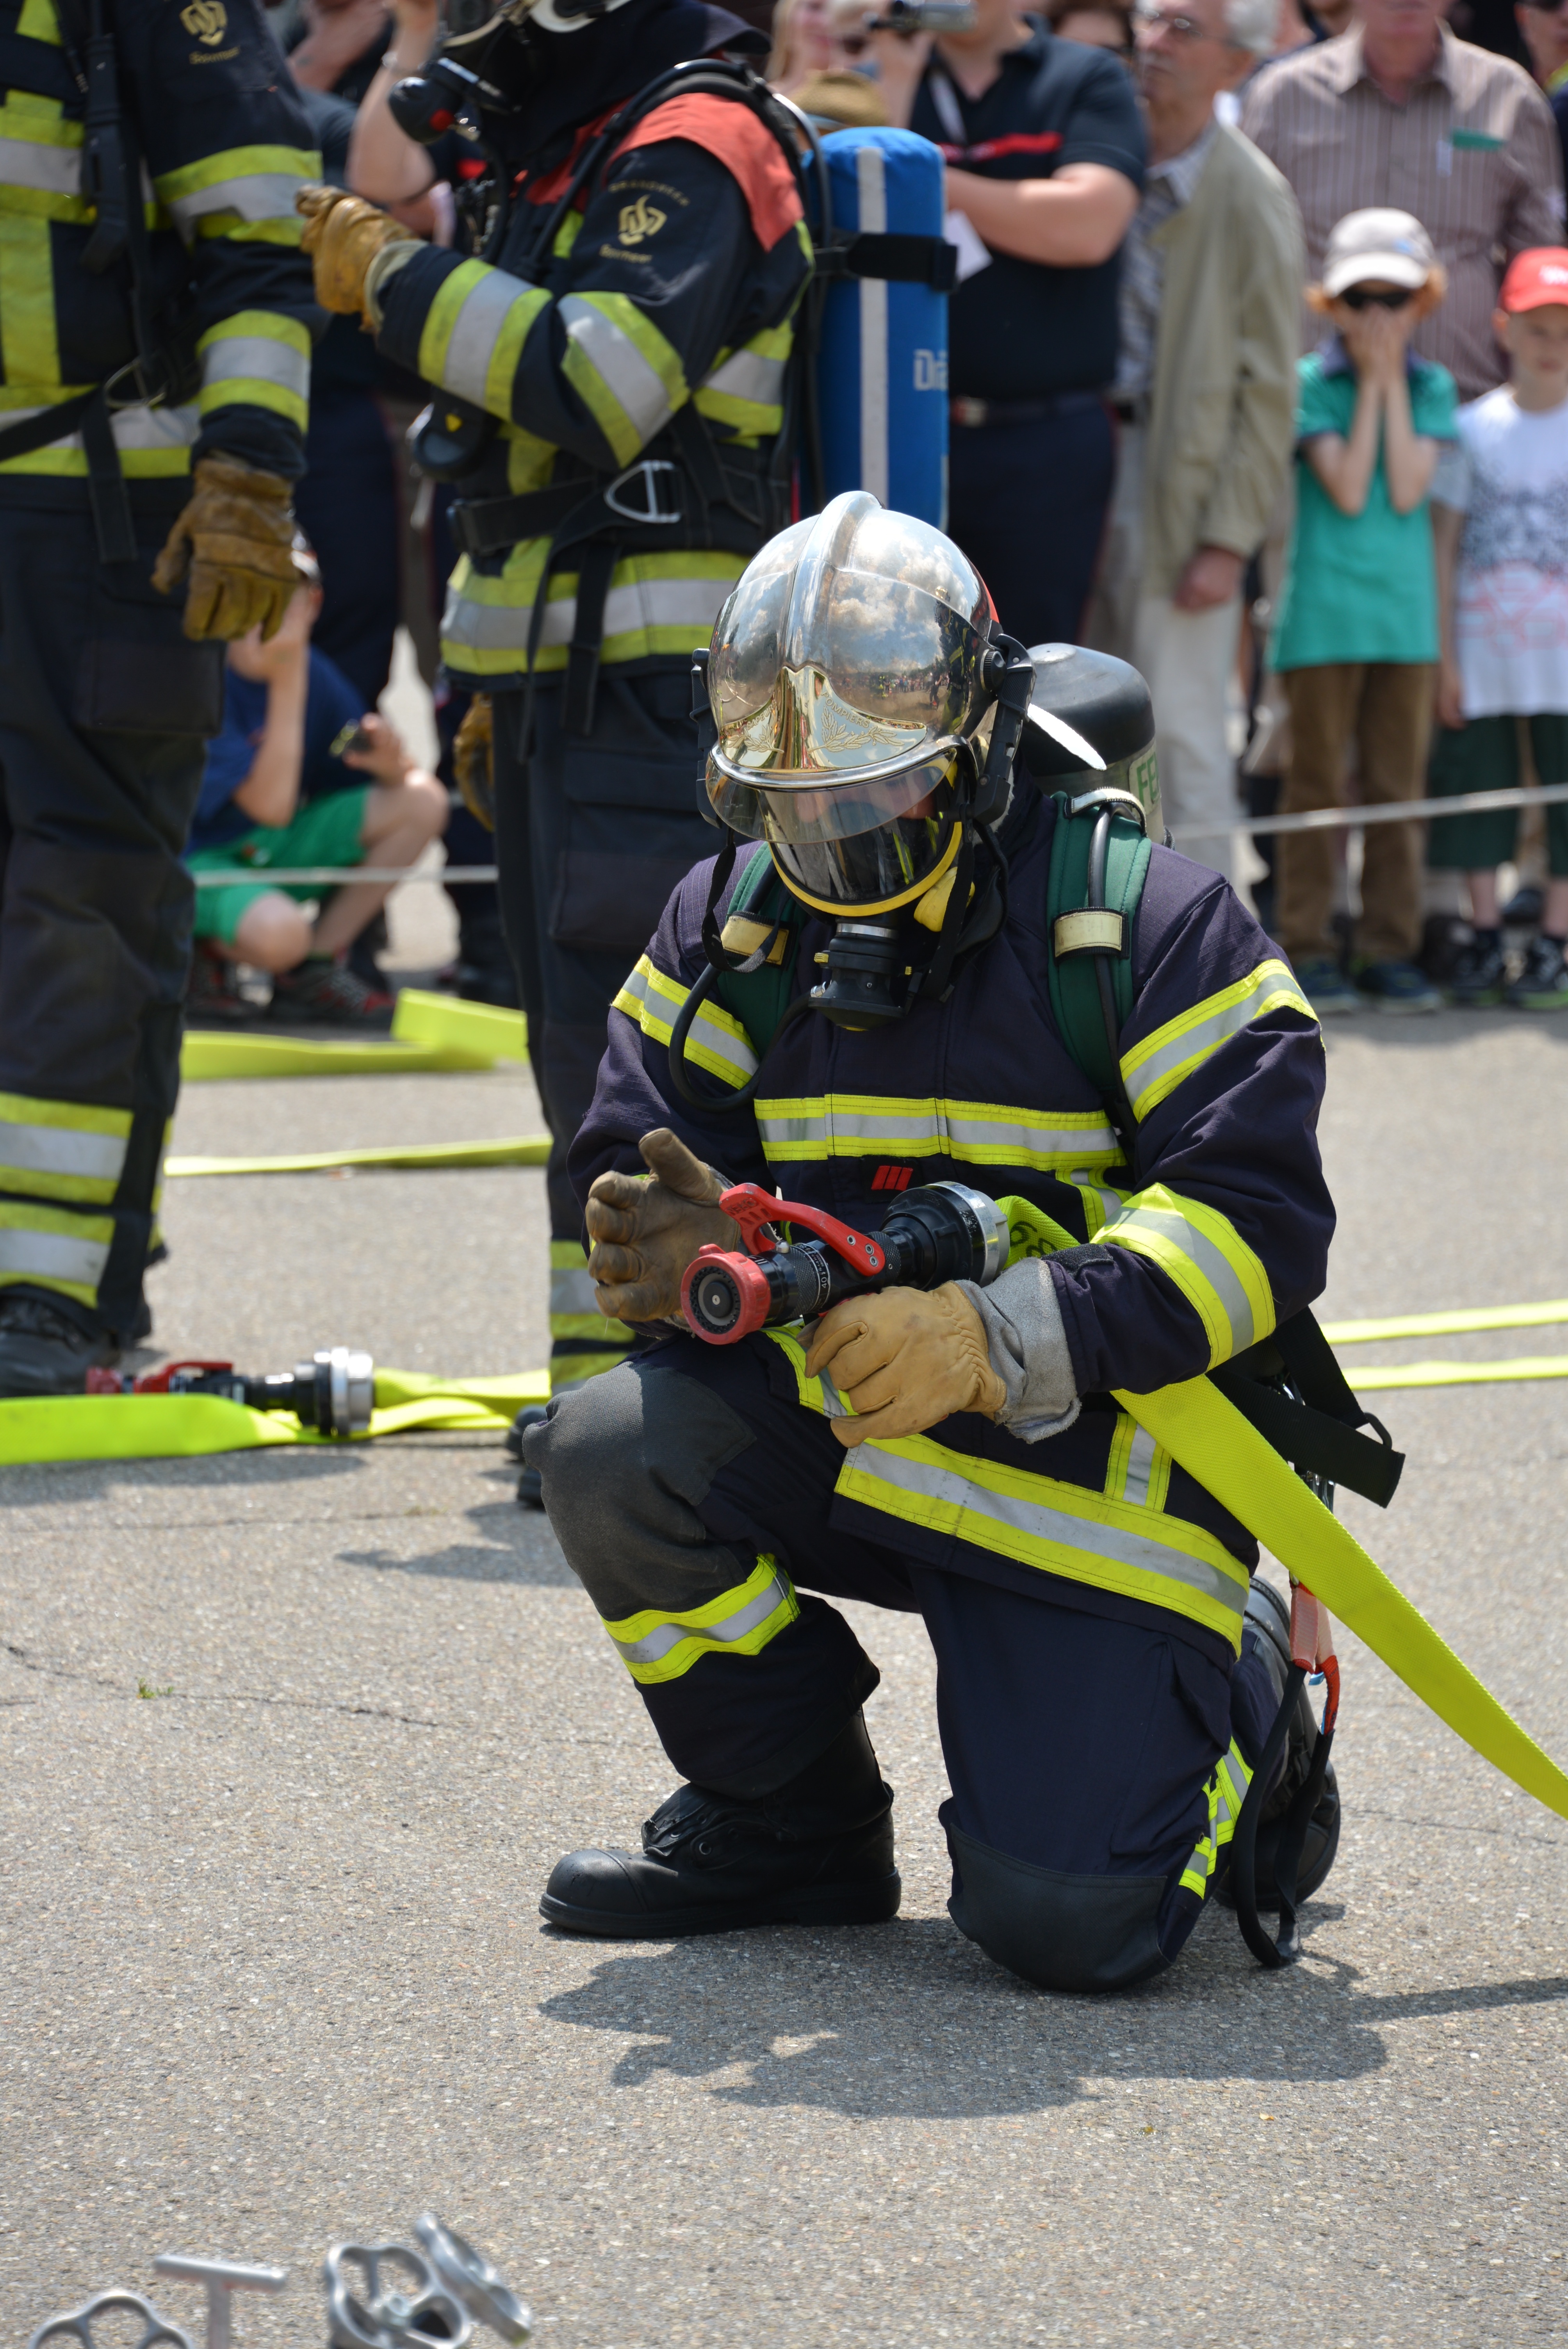
person, equipment, fire, profession, exercise, brand, use, gas mask, helm, hose, race track, respiratory protection, breathing apparatus, fire fighter, firefighter, firefighters, rescue, delete, fire fighting, fire delete, wear protective clothing, feuerloeschuebung, fire extinguishing, delete exercise